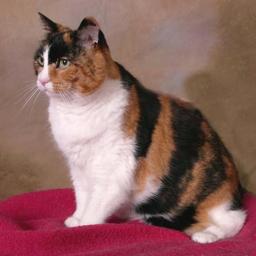
Animal: cats